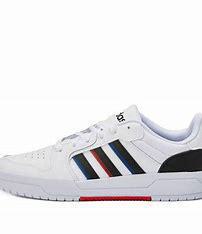
Brand: adidas
Model: NEO Entrap Skate